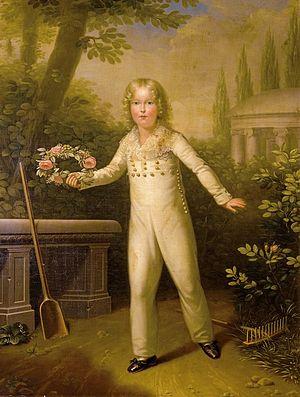
L'aiglon